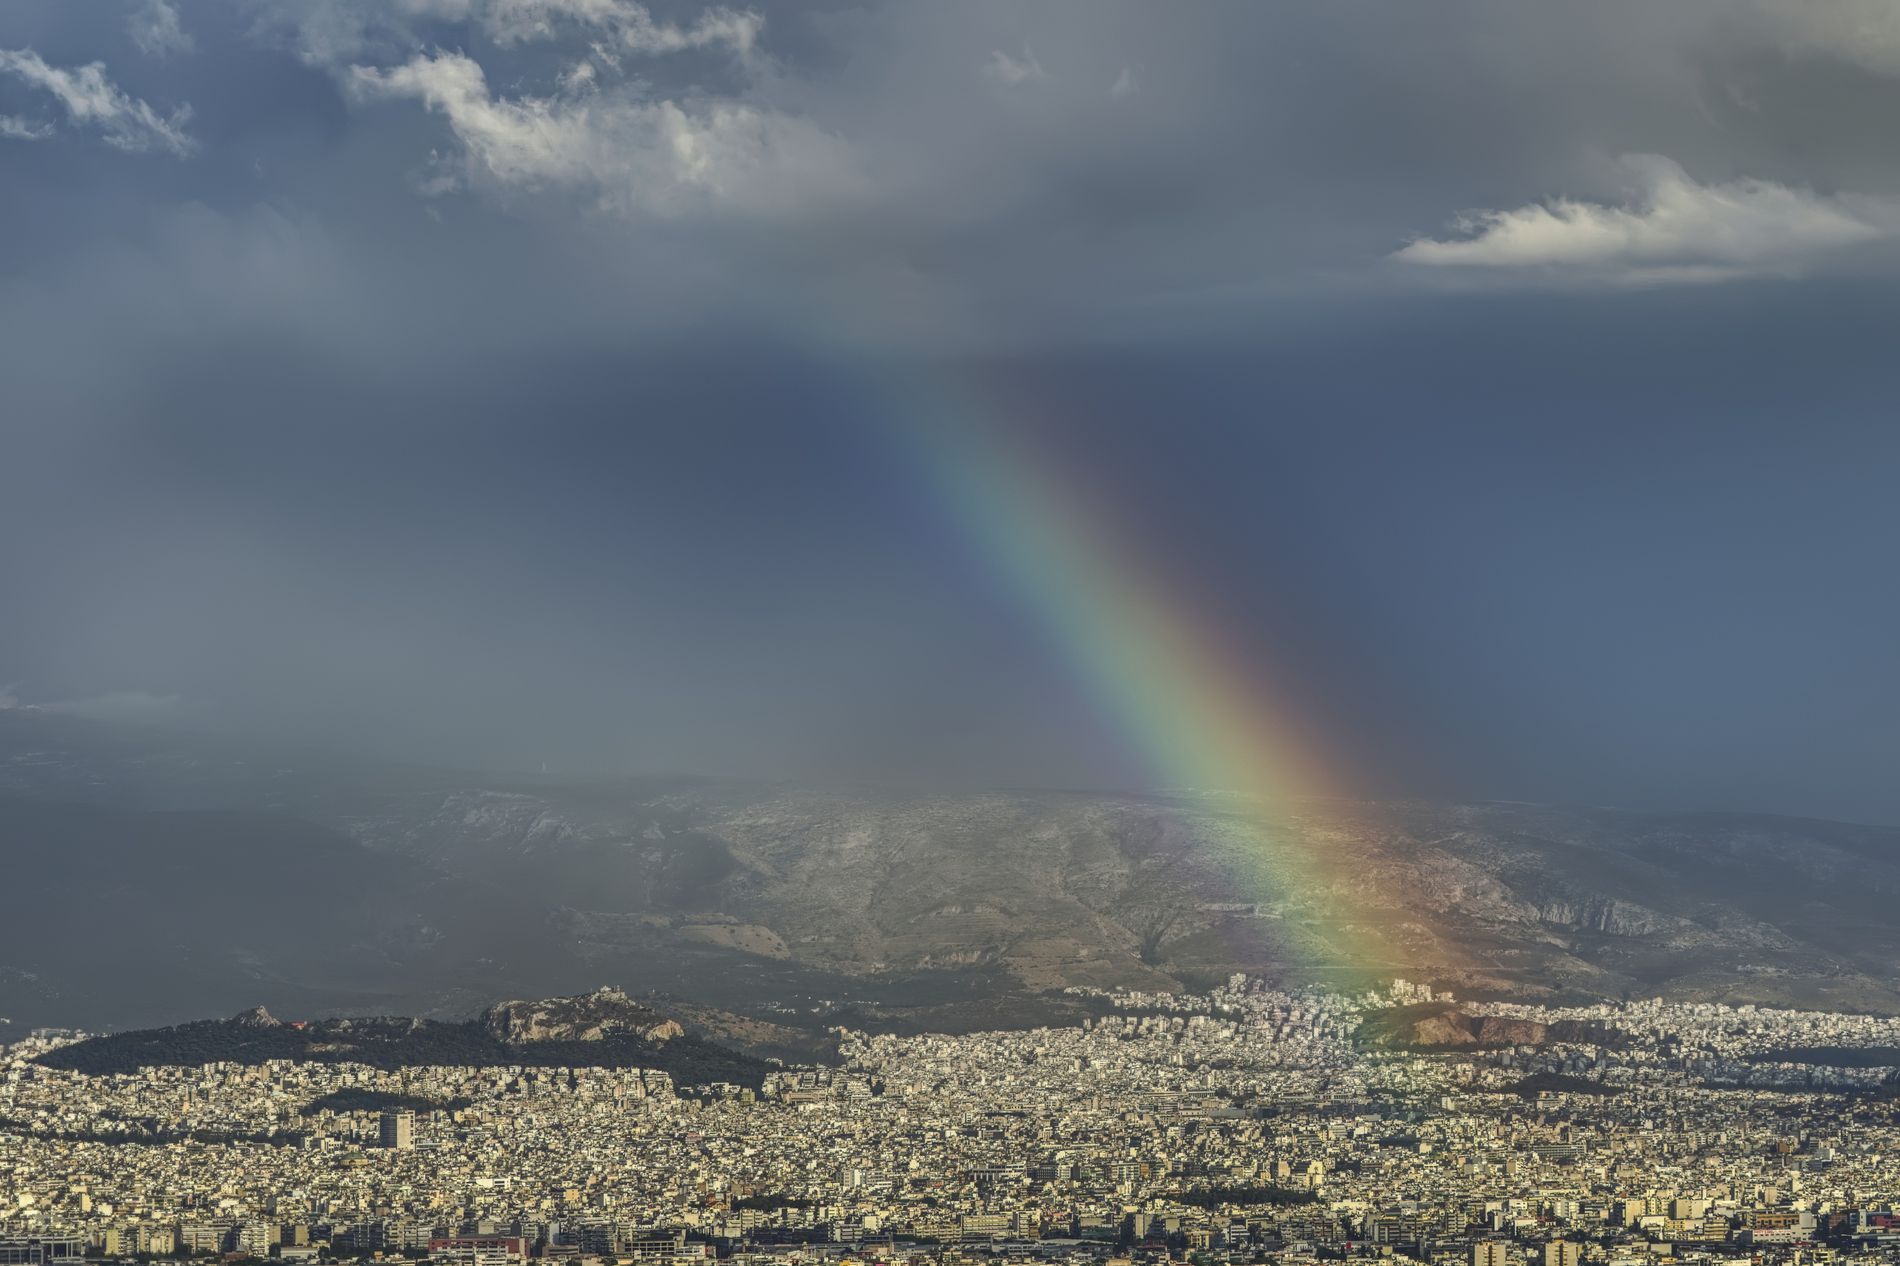
Rainbow Over the City
A breathtaking cityscape landscape with a dense cluster of buildings scurrying through the foreground. A vibrant rainbow sloping down from a dark, overcast sky, falls upon the hills of the far-away mountains.
A heightened perspective possibly an aerial view or high vantage point, provides an expansive look at the city and the countryside beyond. The angle enhances the grandeur of the rainbow and emphasizes the scale of both the urban and natural elements in the picture. The color palette has warm, earthy tones against the soft colors of the rainbow, giving a calm, serene atmosphere.
Labels: Nature, Outdoors, Sky, Landscape, Cloud, Scenery, Rainbow, Architecture, Building, Cityscape, Urban, City, Weather, Night, Horizon, Cumulus, Metropolis, Aerial View, Neighborhood, Hills